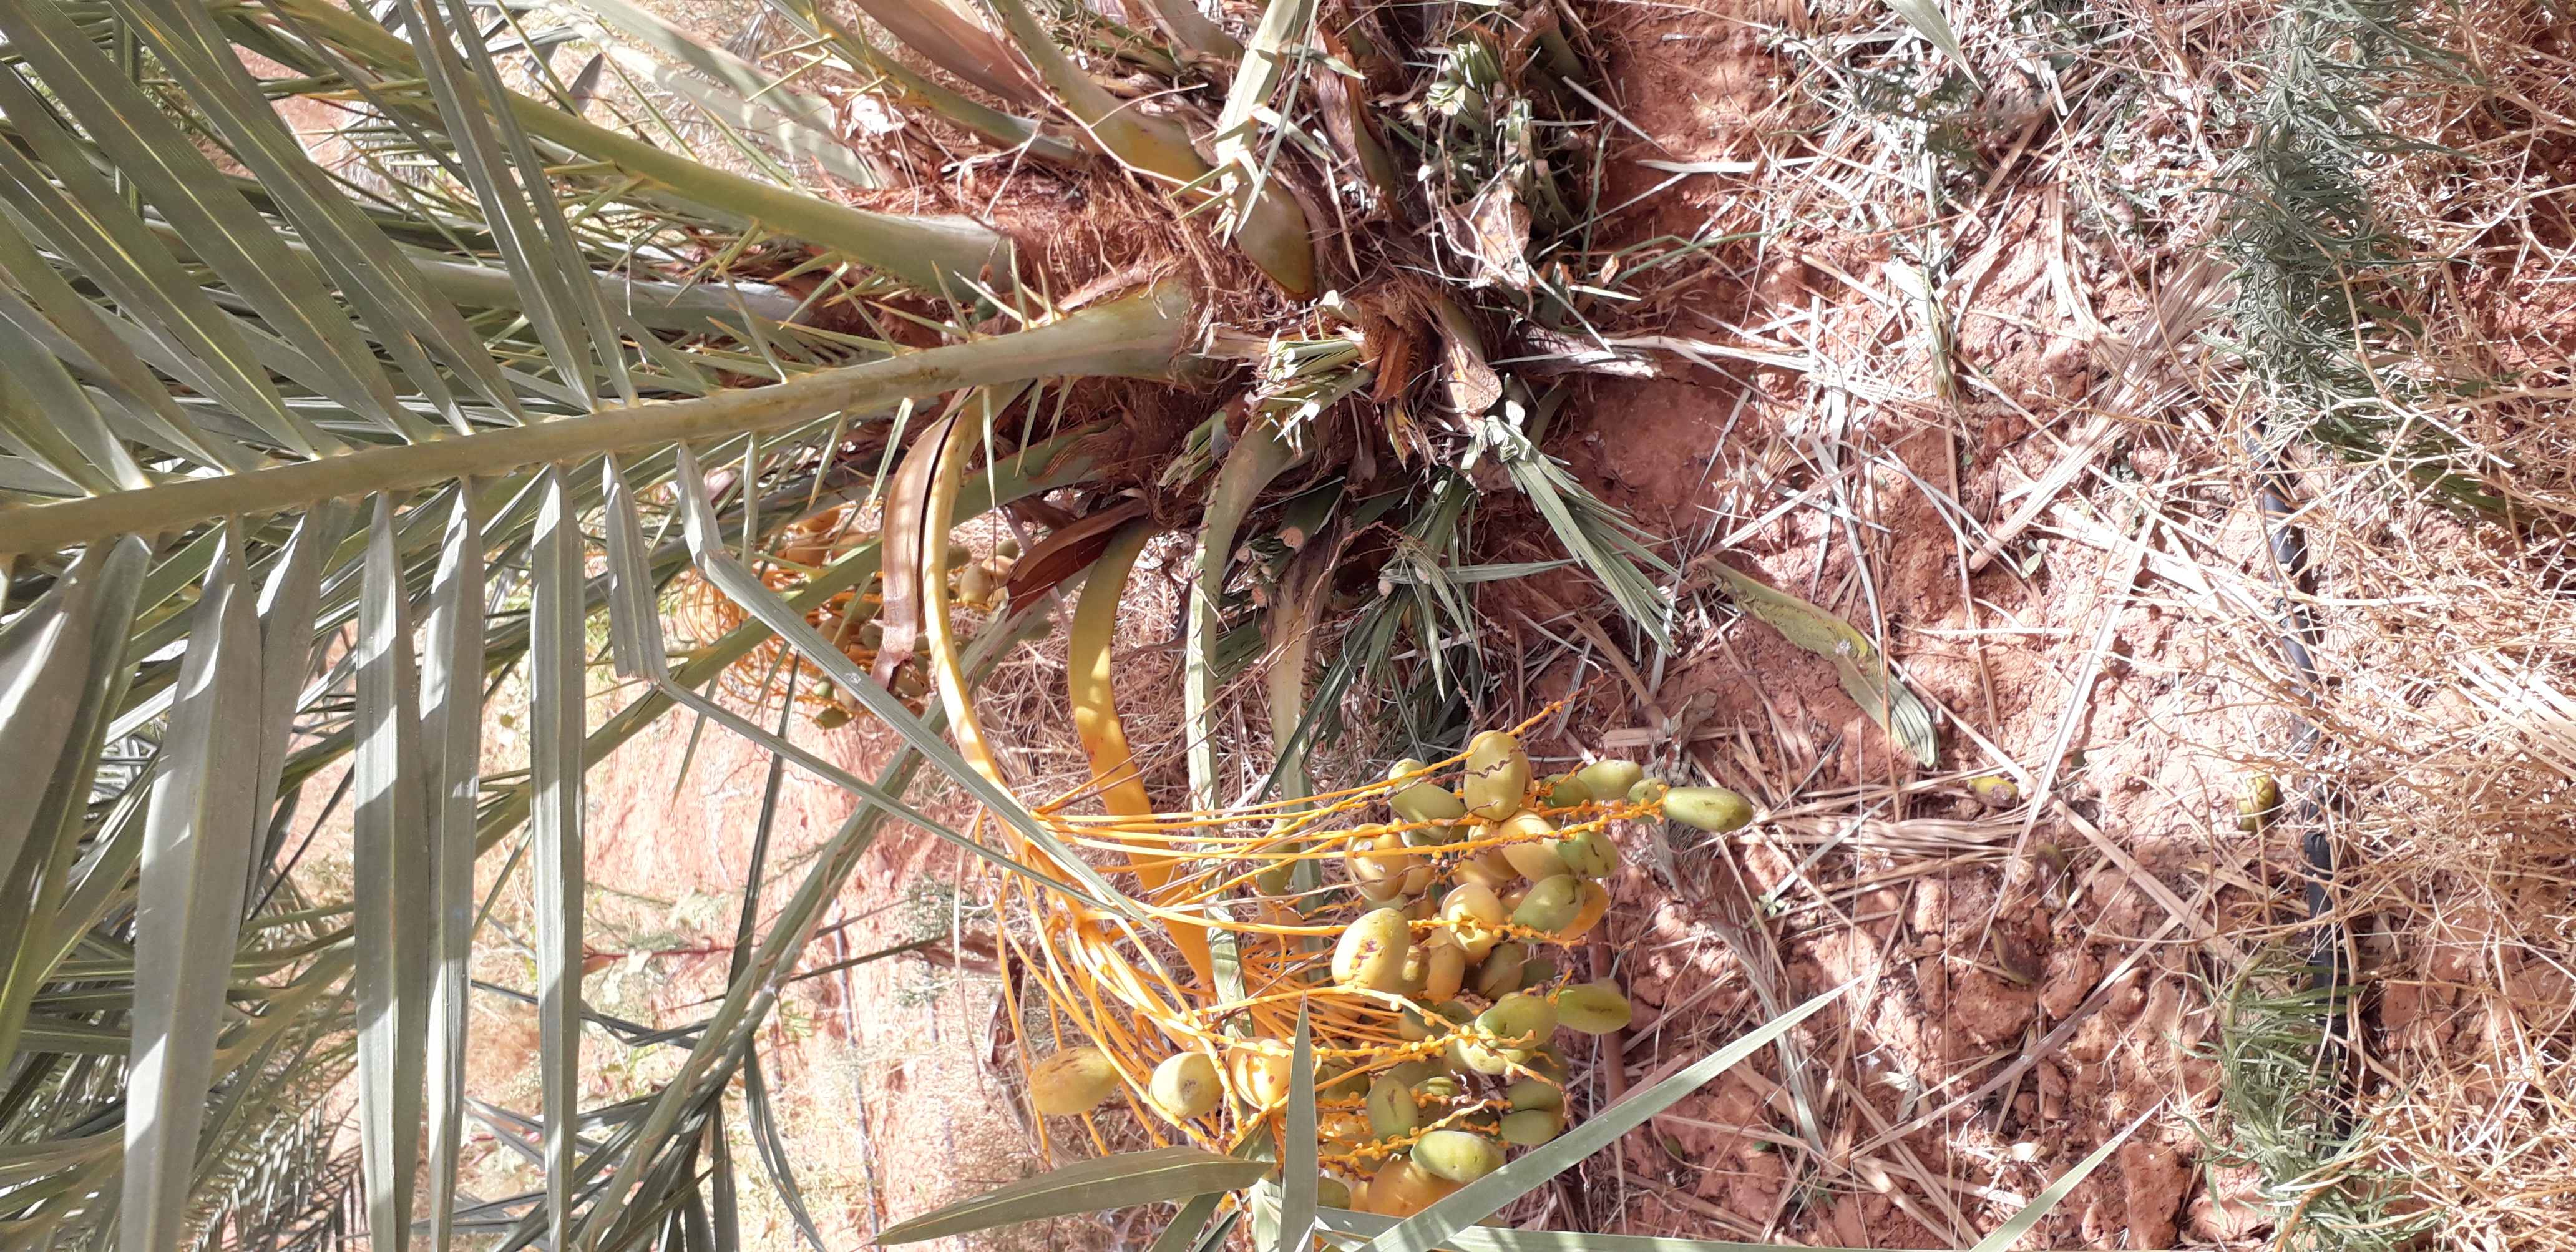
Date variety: Boumajhoul